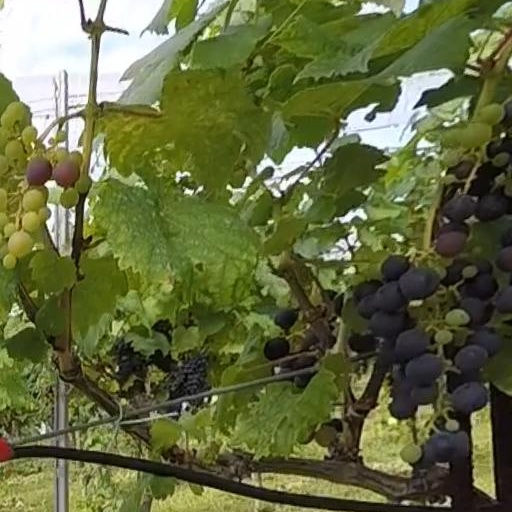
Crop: grape